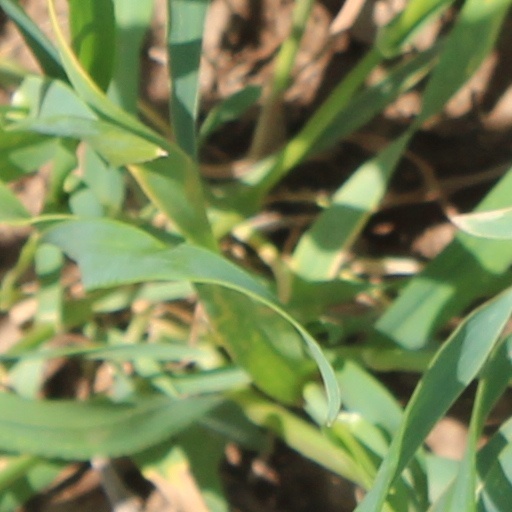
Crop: wheat